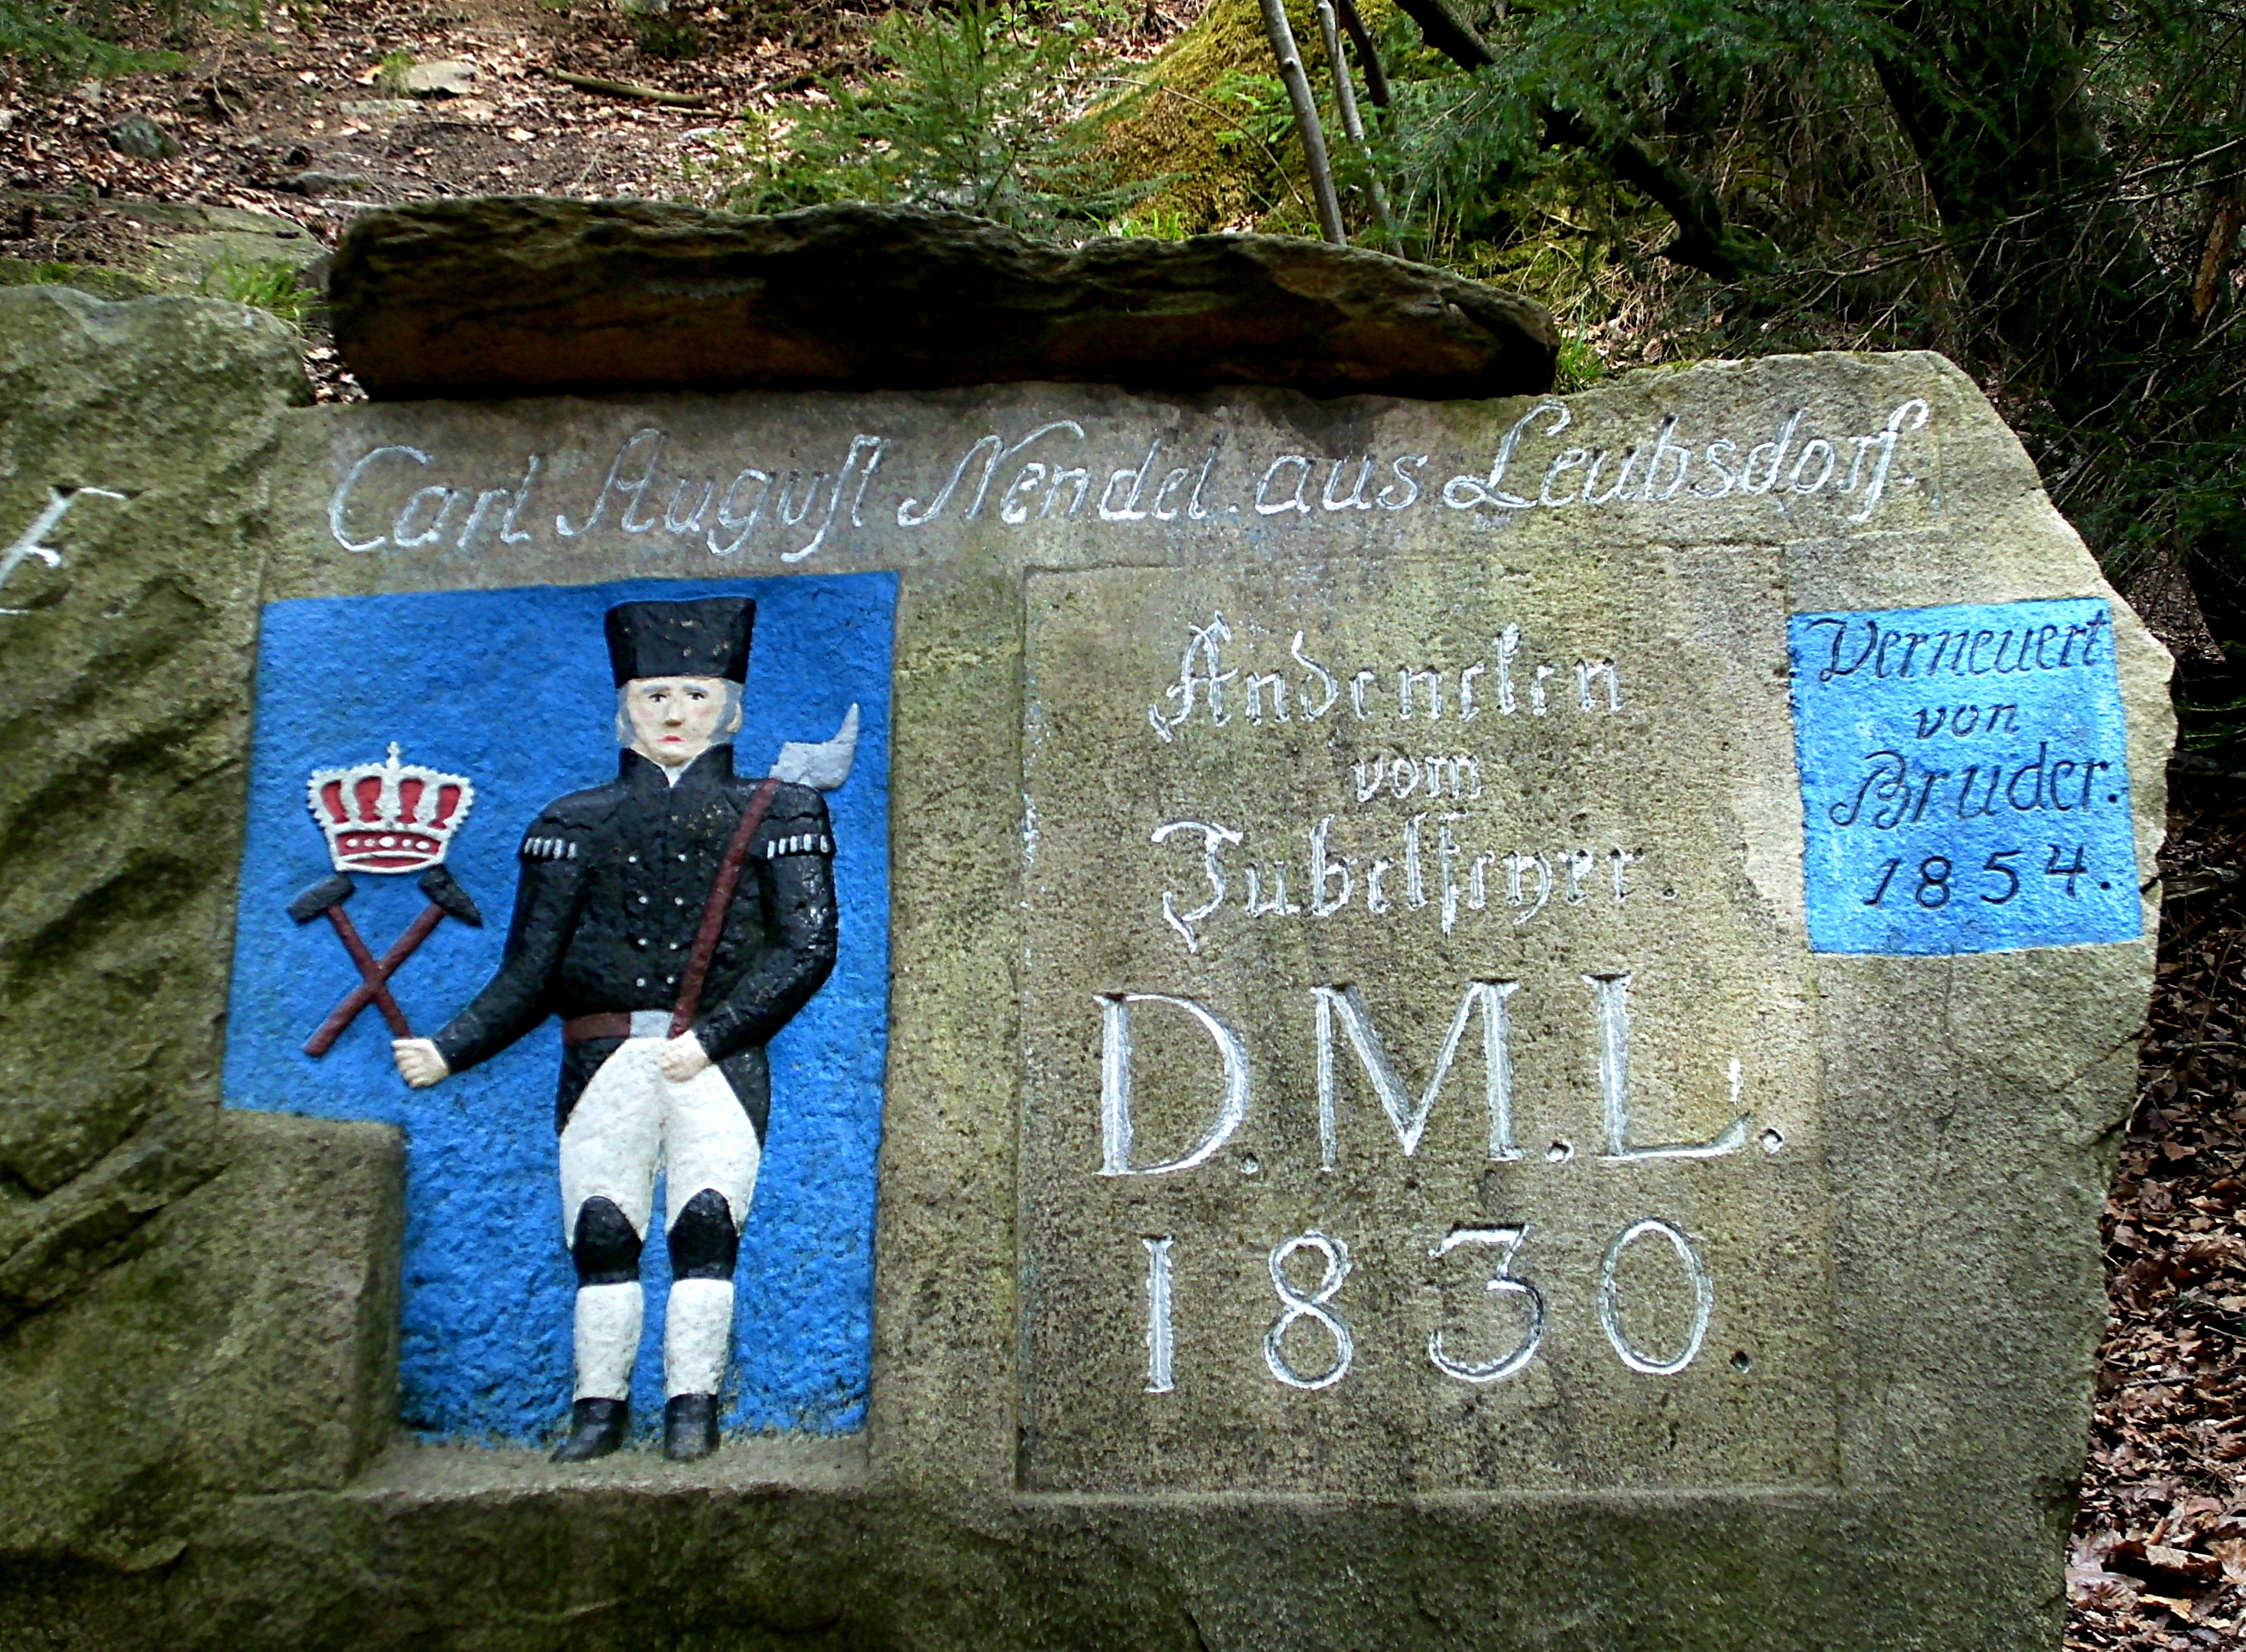
rock, stone, memorial, art, ore mountains, memorial stone, bergmann